Benoist Troost

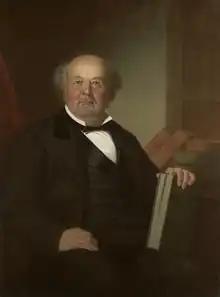
1859 George Caleb Bingham portrait of Troost

Benoist Troost (born Benedictus Troost; also Benoît Troost, Benoit Troost; November 17, 1786 – February 8, 1859) was an Americanized Dutch geologist, physician, and American pioneer. He was one of the 14 founders of the American frontier town of Kansas, Missouri which became Kansas City, Missouri, with its namesake street Troost Avenue.